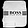
Label: Bag